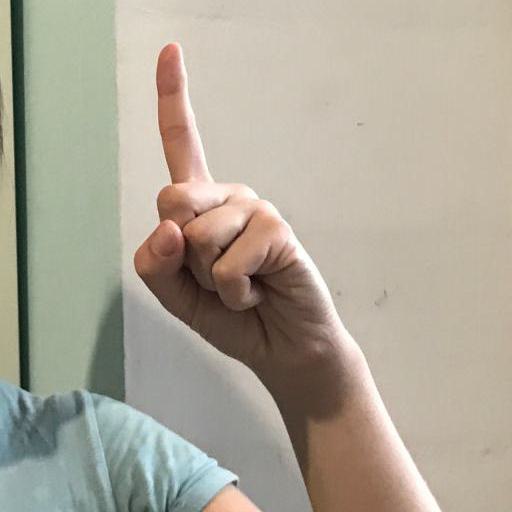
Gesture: one